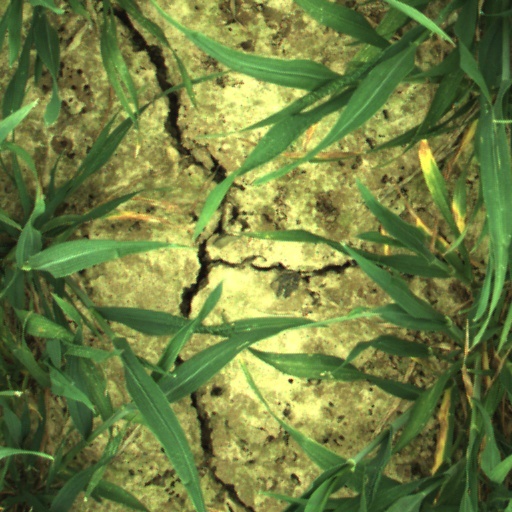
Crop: wheat